Cameron Murray (rugby league)

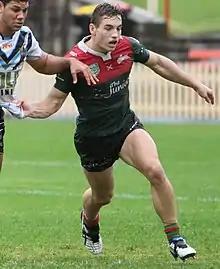
Murray playing for the Rabbitohs in 2016

On June 22, Murray captained the NSW Blues Under-18 side as they defeated Queensland 26-0 at Suncorp Stadium.